Navi Pillay

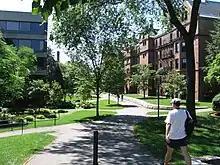
Navi Pillay's Alma Mater Harvard Law

Navanetham Nadoo was born to Narrainsamy Nadoo and Santhama Nadoo in 1941 in a poor neighborhood of Durban, Natal Province, Union of South Africa of Indian Tamil descent. Her grandparents came from India as indentured servants to work on South African sugar plantations in Natal in the 1890s. Her parents had an arranged marriage during their early teens and had 8 children, the fifth being Pillay. Narriansamy was a bus-driver by trade and took up other jobs such as fishing to supplement their income while Santhama was a homemaker. The two raised their family with strong Hindu values, emphasizing equality between the men and women in the family. While most of Pillay's counterparts during elementary school were married off, her parents insisted she and her two other sisters attend school like their brothers. At the time, there were more children in South Africa than there were spots in schools. Adamant on ensuring education for all her children, Pillay's mother would wait in long admission lines, using the birth certificates of her older children to get her younger children into school. With limited money for school supplies, Santhama Pillay would stitch together notebooks for her younger children, using blank pages from the used notebooks of her elder children.